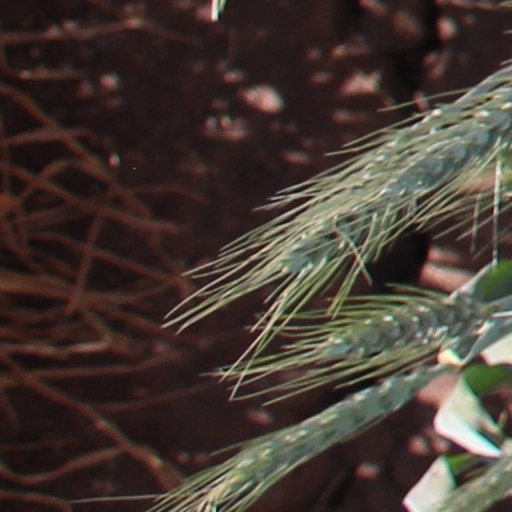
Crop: wheat